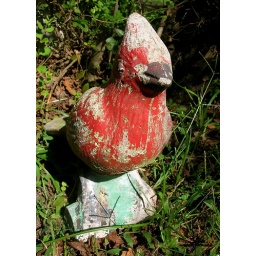
he used to sit atop the bird bath in the driveway. now he hangs out on the ground.